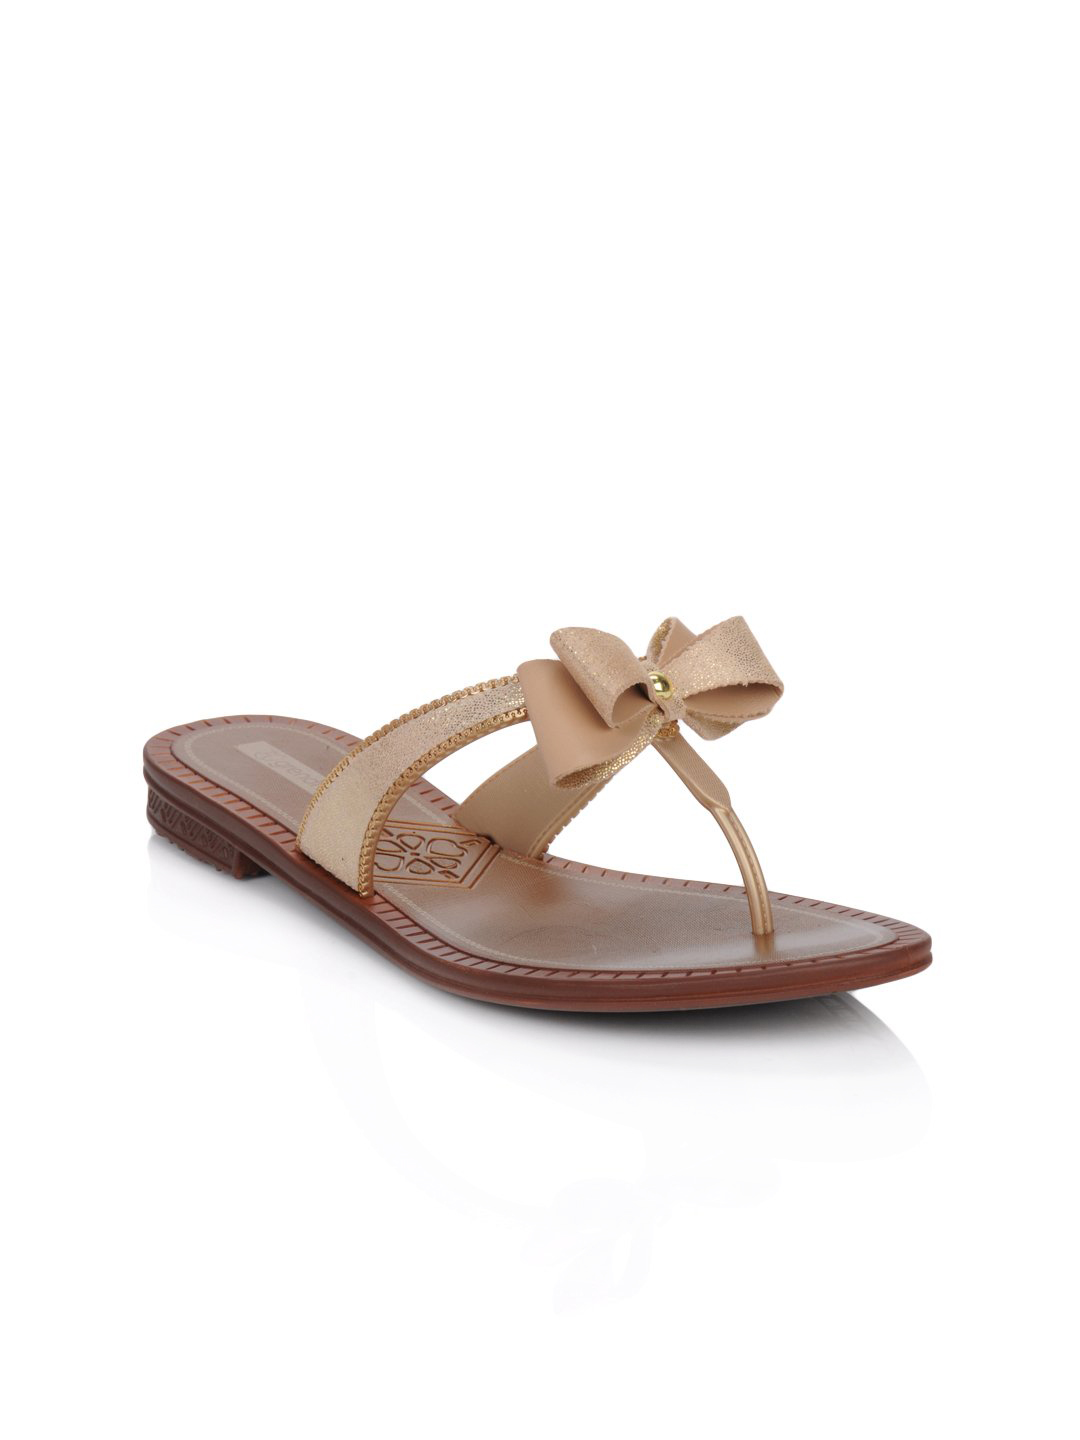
Grendha Women Kall Ad Beige Flats
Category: Footwear / Shoes / Heels
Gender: Women
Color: Beige
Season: Winter 2012
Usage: Casual